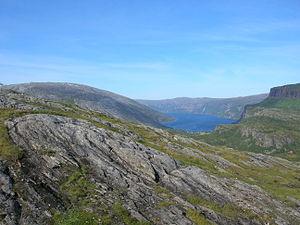
Saltfjellet, ou Saltoduottar en same du Sud, est un sous-ensemble des Alpes scandinaves situé à la frontière des districts d'Helgeland et de Salten, dans le comté de Nordland, en Norvège. La zone s'étend de la côte de la mer de Norvège à l'ouest à la frontière suédoise à l'est. Son point culminant est l'Ølfjellet, atteignant une altitude de 1 751 m. Le glacier Svartisen, deuxième plus vaste glacier de Norvège, se situe dans cette zone, près de la côte. Une partie de Saltfjellet est protégée dans le parc national de Saltfjellet-Svartisen.